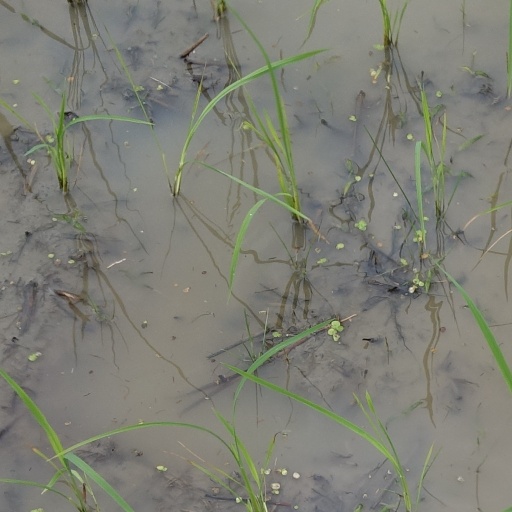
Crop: rice